Aquaman: King of Atlantis

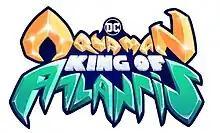

Aquaman: King of Atlantis is an American animated superhero comedy television miniseries produced by James Wan for the streaming service HBO Max (now Max), based on the DC Comics character Aquaman. The series is produced by Atomic Monster, DC Entertainment and Warner Bros. Animation. It is set after the events of Wan's 2018 DC Extended Universe (DCEU) film "Aquaman", but is not canonical to the DCEU.